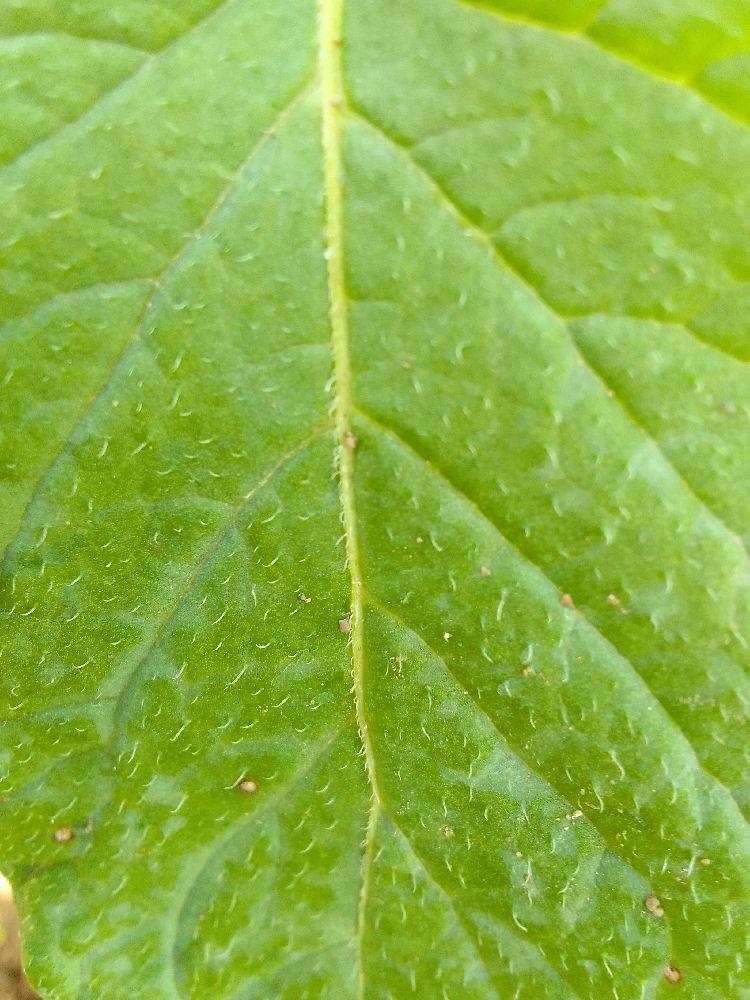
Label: Healthy